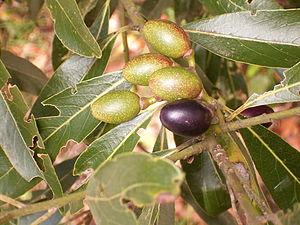
Laurus novocanariensis, le Laurier des Canaries, est une espèce de plantes à fleur de la famille des Lauraceae et du genre Laurus. Elle est endémique de Macaronésie et précisément des îles Canaries et de Madère.